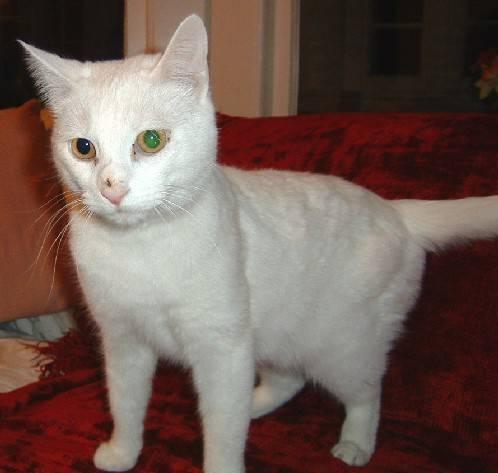
cat